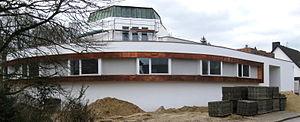
Hermann Zvi Guttmann, né le 13 septembre 1917 dans le Landkreis de Bielitz, décédé en 1977 à Francfort-sur-le-Main, est un architecte et auteur de technique architecturale allemand.